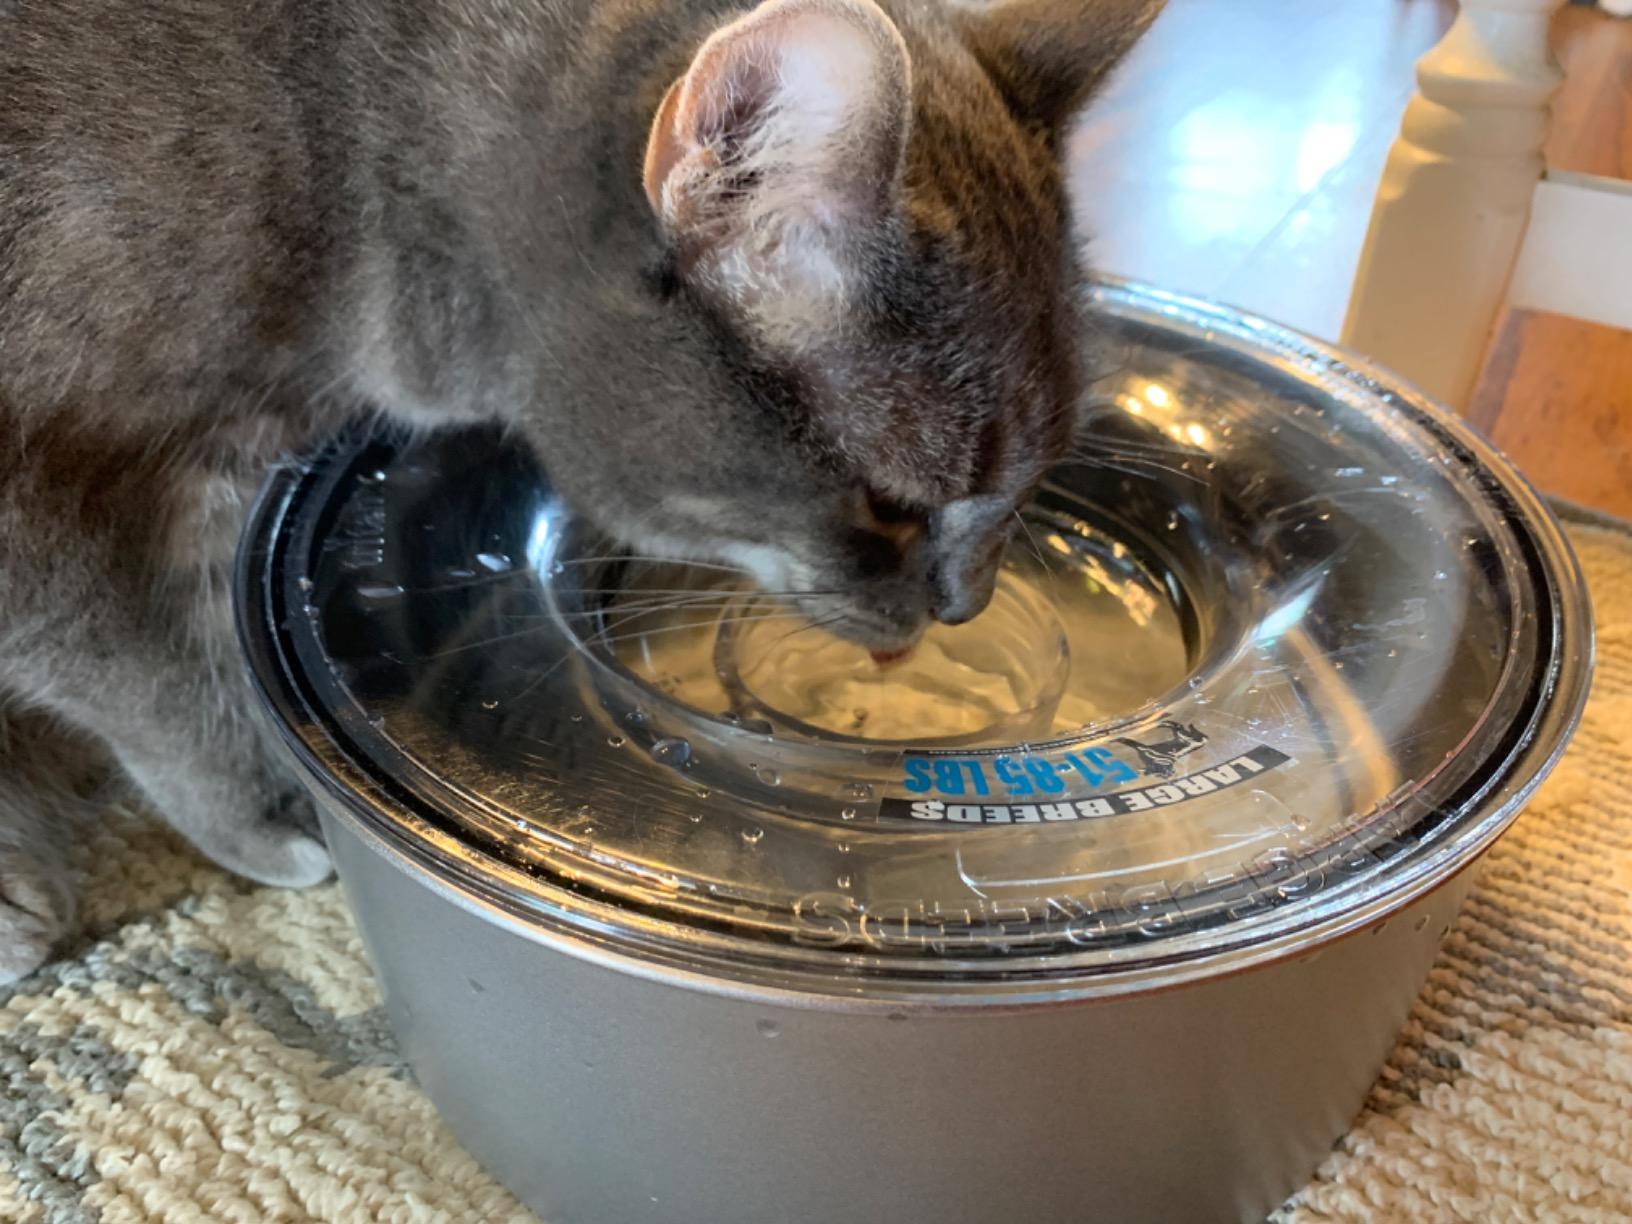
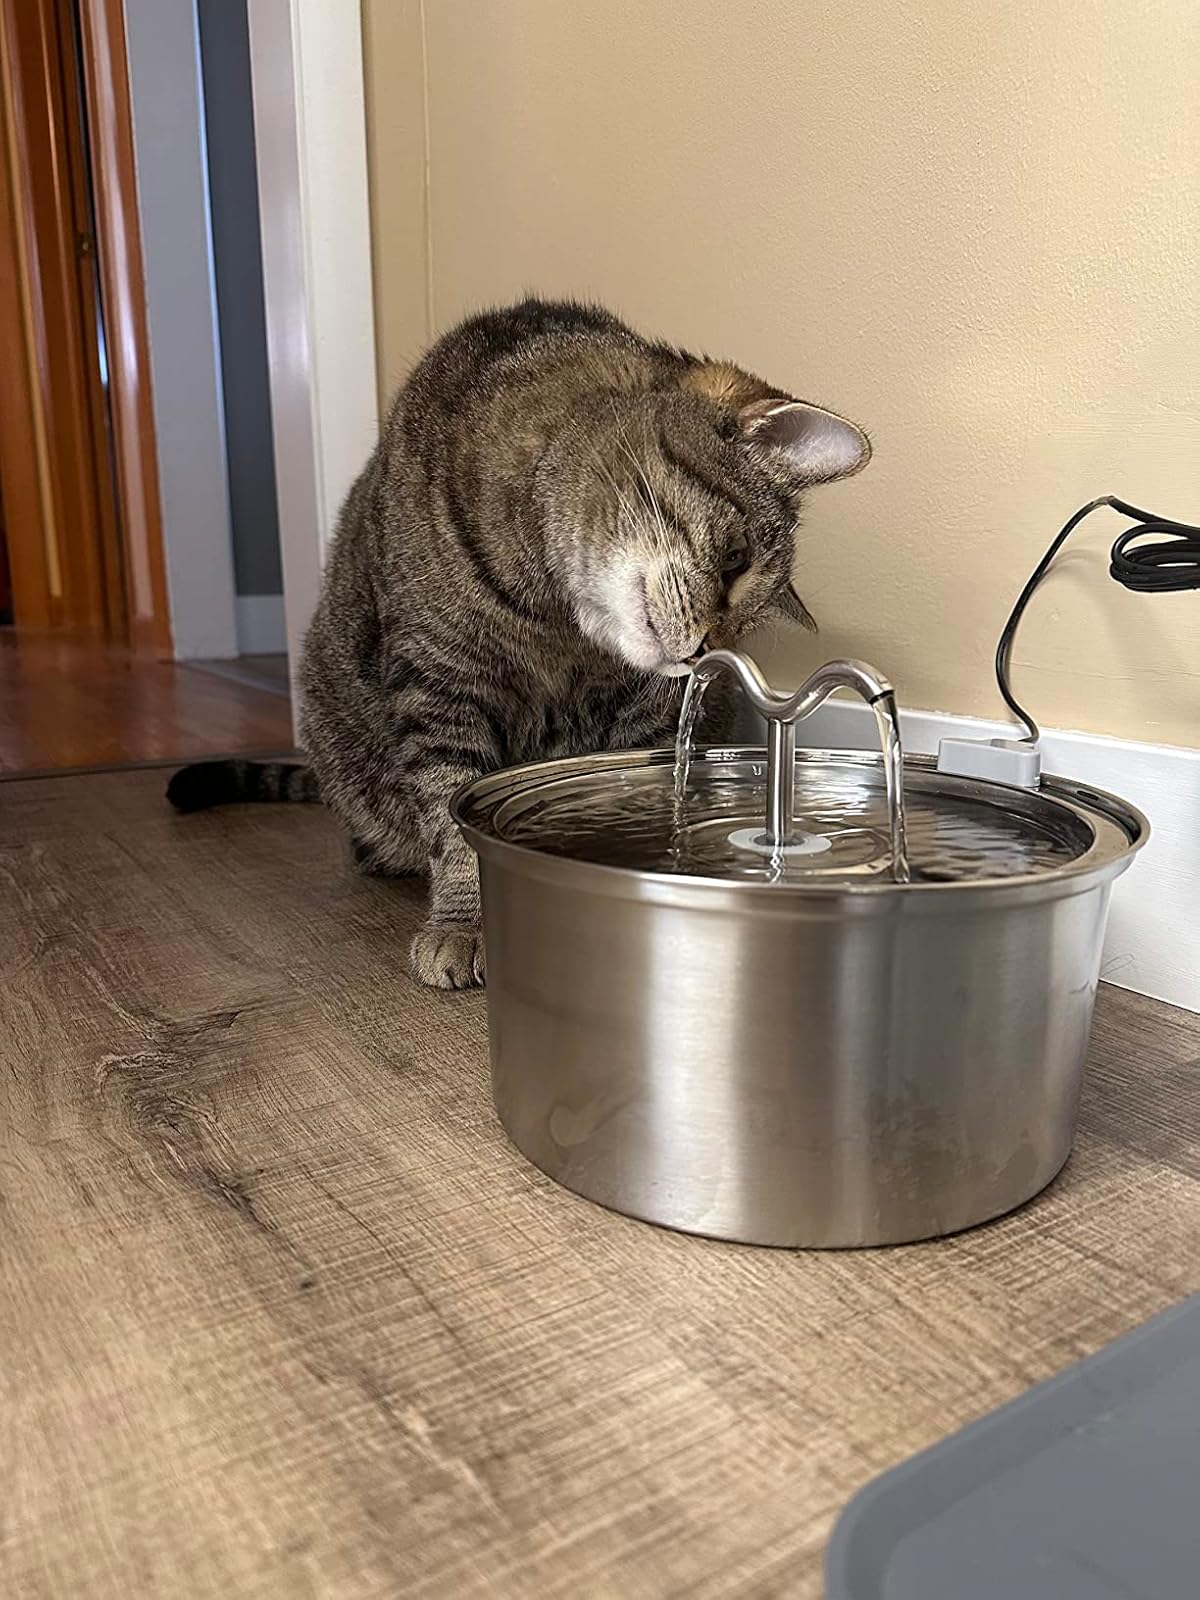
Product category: items_bowl
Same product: no